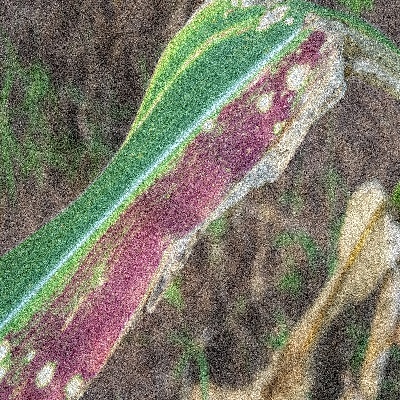
Label: Corn_(Maize)___Leaf_Spot